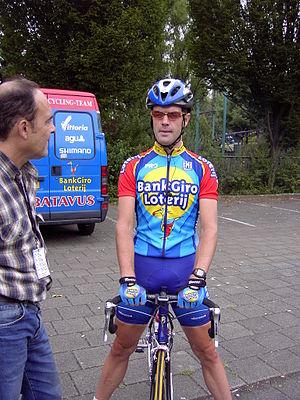
Remco van der Ven, né le 24 juin 1975 à Montfoort, est un coureur cycliste néerlandais, professionnel de 1998 à 2004.